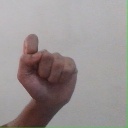
अक्षर: घ